Miranda Hart

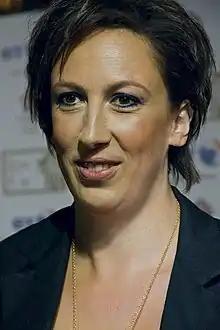
Hart in 2011

Miranda Katherine Hart Dyke (born 14 December 1972), is an English actress, comedian and writer. She has won three Royal Television Society awards, four British Comedy Awards and four BAFTA nominations for her self-driven semi-autobiographical BBC sitcom "Miranda" (2009–2015).